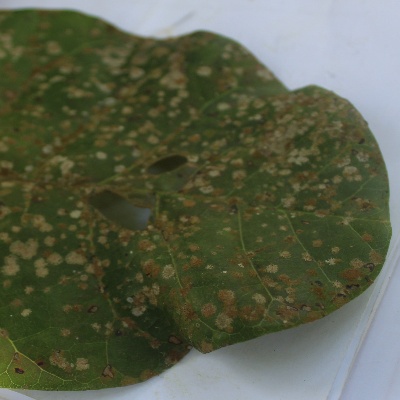
Crop: Cashew
Condition: red rust